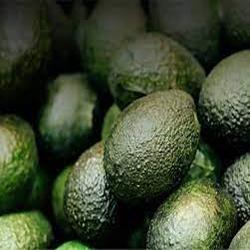
Label: Avocado